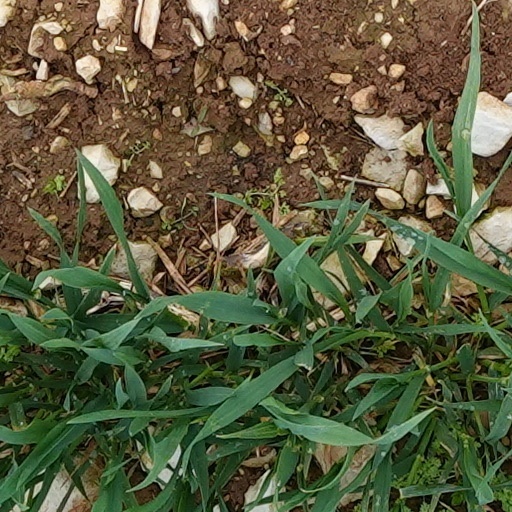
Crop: wheat